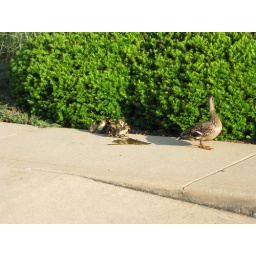
Mother duck has a nest under the bushes outside an office building in Bristol, VA